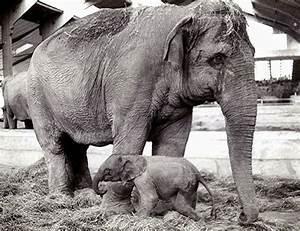
elephant